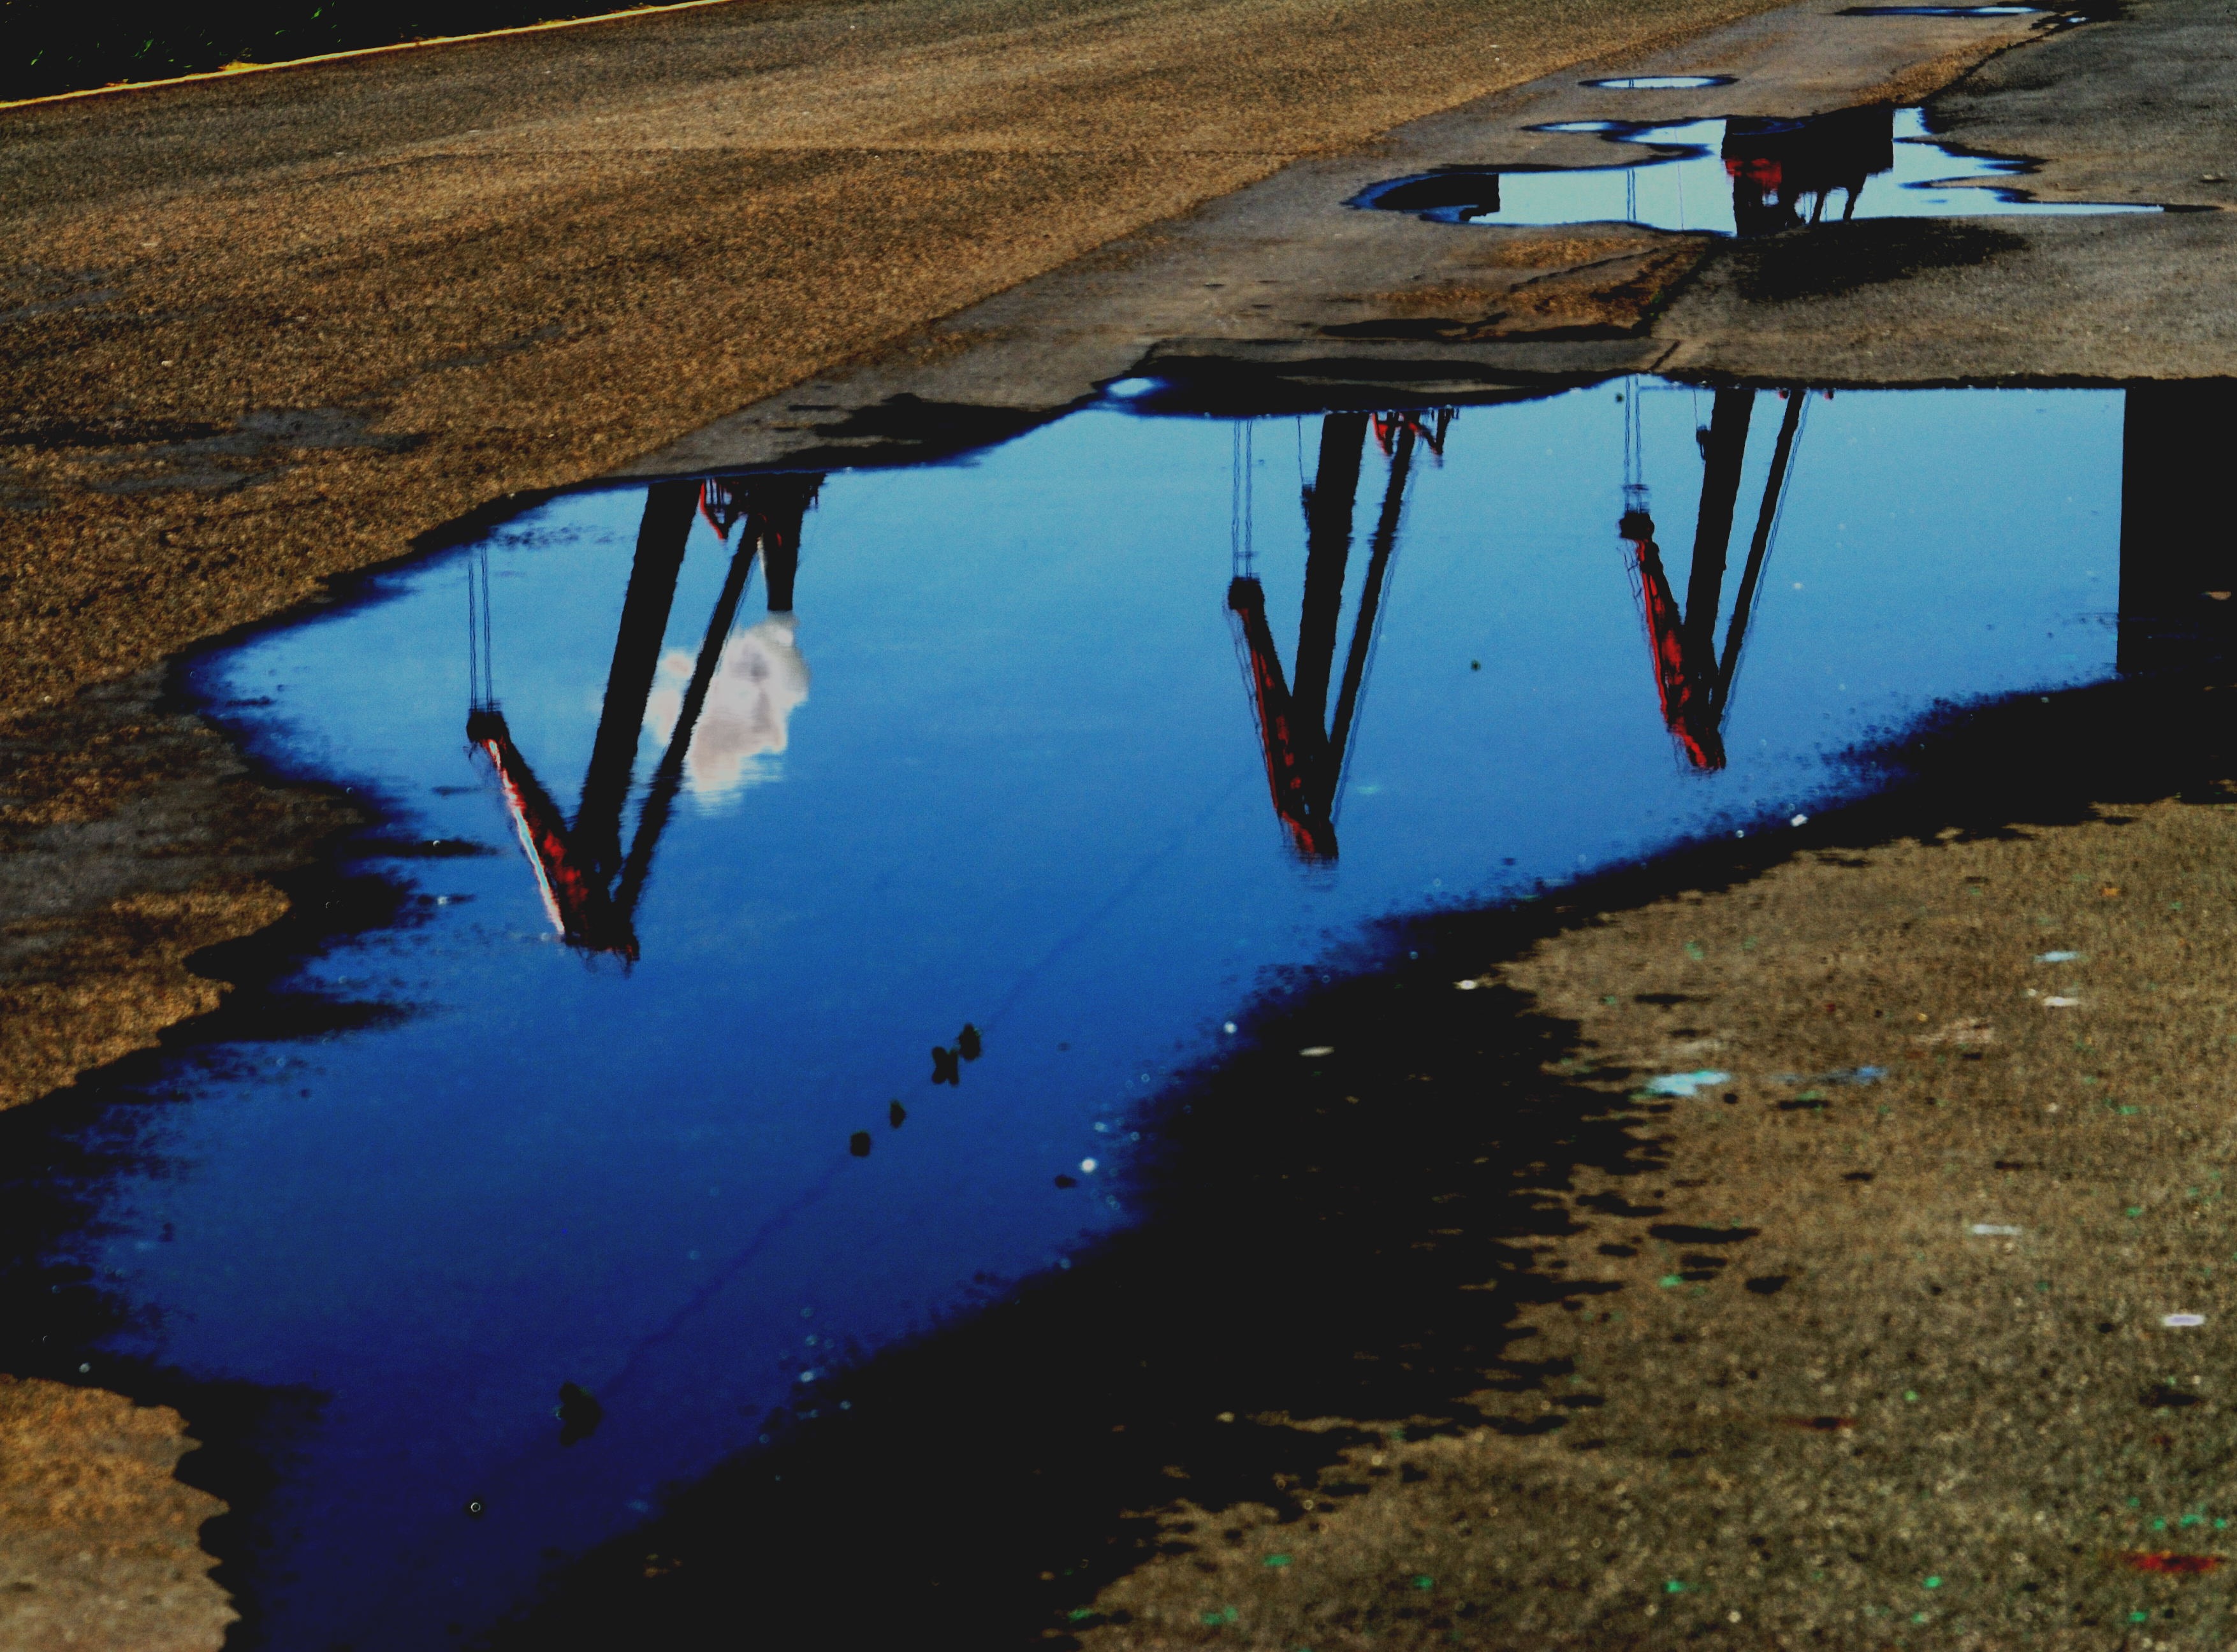
sea, coast, water, ocean, sunlight, reflection, vehicle, puddle, blue, cranes, bilbao, zorrozaurre